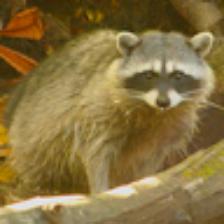
Label: NonHuman